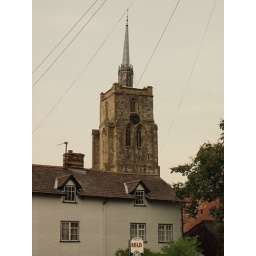
The tower of St Mary's Church rises above the roof of the former Workhouse in Swan Street.